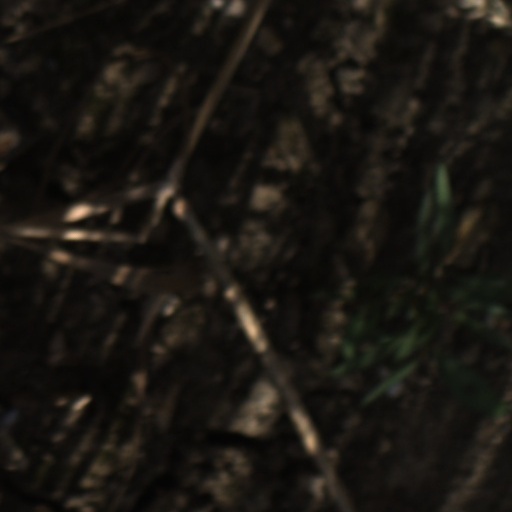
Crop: wheat